Television in Japan

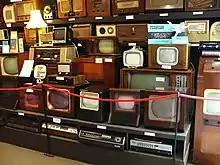
In the years of the Japanese economic miracle the television set becomes indispensable for Japanese

Events of such magnitude and general interest, as well as the wedding of the then crown prince Akihito in 1959, contributed to the rapid popularization of television as a new medium of mass communication. The number of black and white televisions sold exceeded 2 million by the end of the 1950s. However, it took longer for the new color devices to emerge, mainly due to the high prices, and only 1,200 units were sold in the year in which color broadcasts began. Demand grew, however, as prices fell and the production volume increased: from 4,000 units in the two-year period 1962-1963 it went to 1.28 million in 1967 and over 6.4 million in 1970. In November 1975, the number of television sets owned by the general population stood at approximately 46 million, of which 32 million were color televisions.